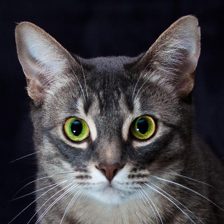
Label: animals